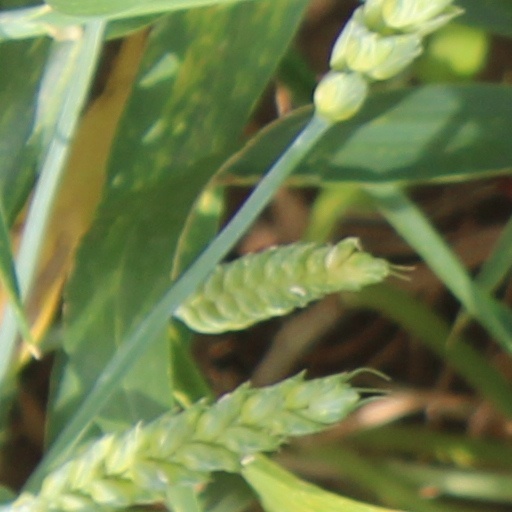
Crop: wheat